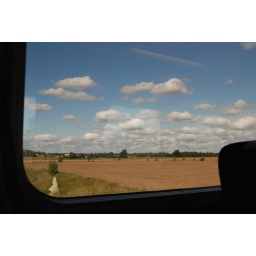
A beautiful train ride into Linkoping. I take the train twice a week to take a girl to ballet lessons in Linkoping.